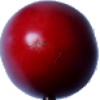
Label: Tamarillo 1